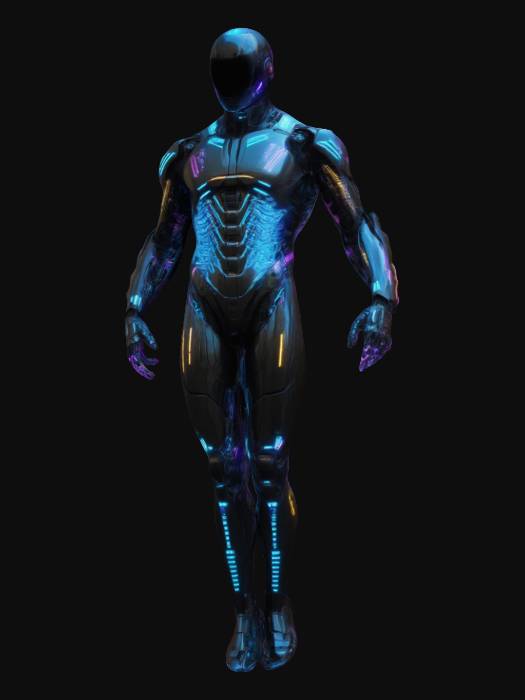
미적 점수 (1~10점): 7